Jimmy Larkin

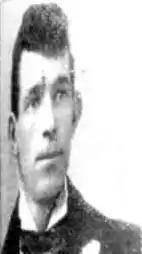
Larkin in 1901

James Joseph Larkin (27 October 1874 – 10 December 1930) was an Australian rules footballer who played with Essendon in the Victorian Football League (VFL).